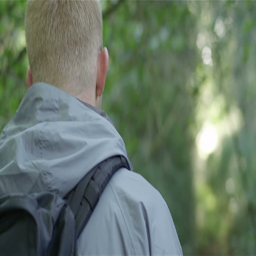
the camera follows a young man as he walks through a dense forest by himself .